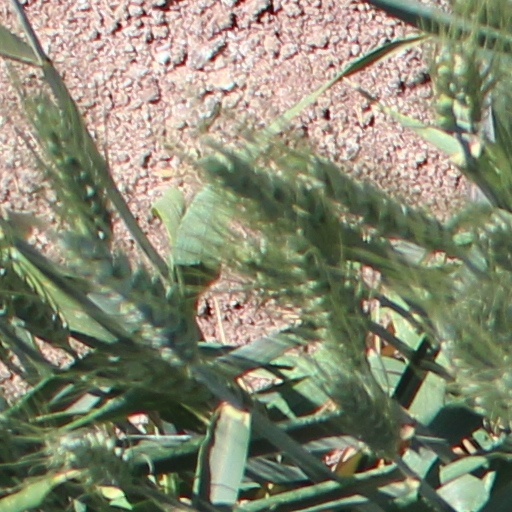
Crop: wheat